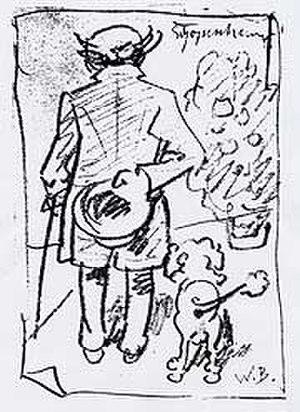
Chronologie de la bande dessinée :
Arthur Schopenhauer [aʁtyʁ ʃɔpɛn‿awœʁ] est un philosophe allemand, né le 22 février 1788 à Danzig, mort le 21 septembre 1860 à Francfort-sur-le-Main.